Earle D. Litzenberger

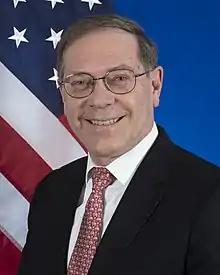
Litzenberger in 2019

Earle D. "Lee" Litzenberger is an American diplomat who served as the United States ambassador to Azerbaijan from 2019 to 2022. He previously served as Senior Advisor and Senior Bureau Official in the Department of State’s Bureau of Political-Military Affairs.